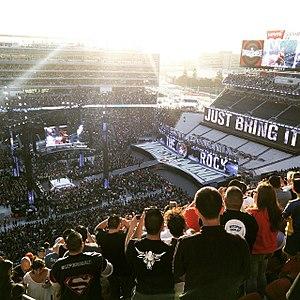
L'édition 2015 de WrestleMania 31 est une manifestation de catch télédiffusée, visible en paiement à la séance, sur le WWE Network ainsi que sur la chaîne de télévision française AB1. L'événement, produit par la World Wrestling Entertainment, a eu lieu le 29 mars 2015 au Levi's Stadium à Santa Clara, dans l'État de Californie. Il s'agit de la trente-et-unième édition de WrestleMania, plus grande représentation annuelle de divertissement-sportif et troisième pay-per-view en 2015 à la WWE. La WWE révèle aussi qu’en plus des 1,370 millions de téléspectateurs sur le WWE Network pour WrestleMania, 259 000 foyers ont vu le pay-per-view par voix traditionnelle.